Islamophobia in Poland

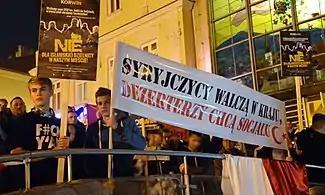
An anti-Islamic protest in Poland

According to a 2011 poll, 47% of Poles stated that "too many Muslims live in Poland", and 62% stated that "Islam is an intolerant religion", the highest rate of the eight countries surveyed in the poll. A 2017 poll of Polish secondary school pupils showed that the majority expressed strong homophobic, anti-refugee, and Islamophobic prejudice.